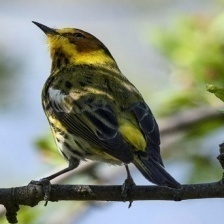
Species: CAPE MAY WARBLER
Scientific name: SETOPHAGA TIGRINA